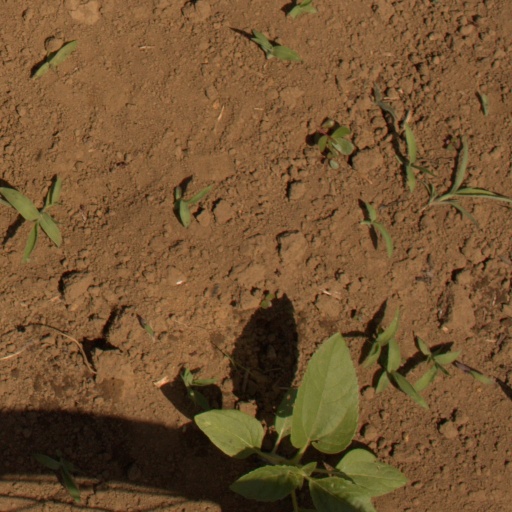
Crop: Jerusalem artichoke